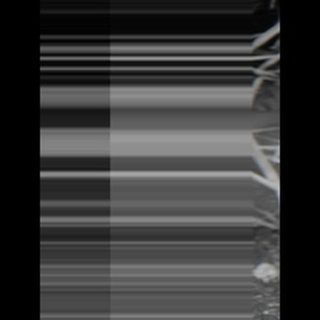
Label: sugarcane_rust